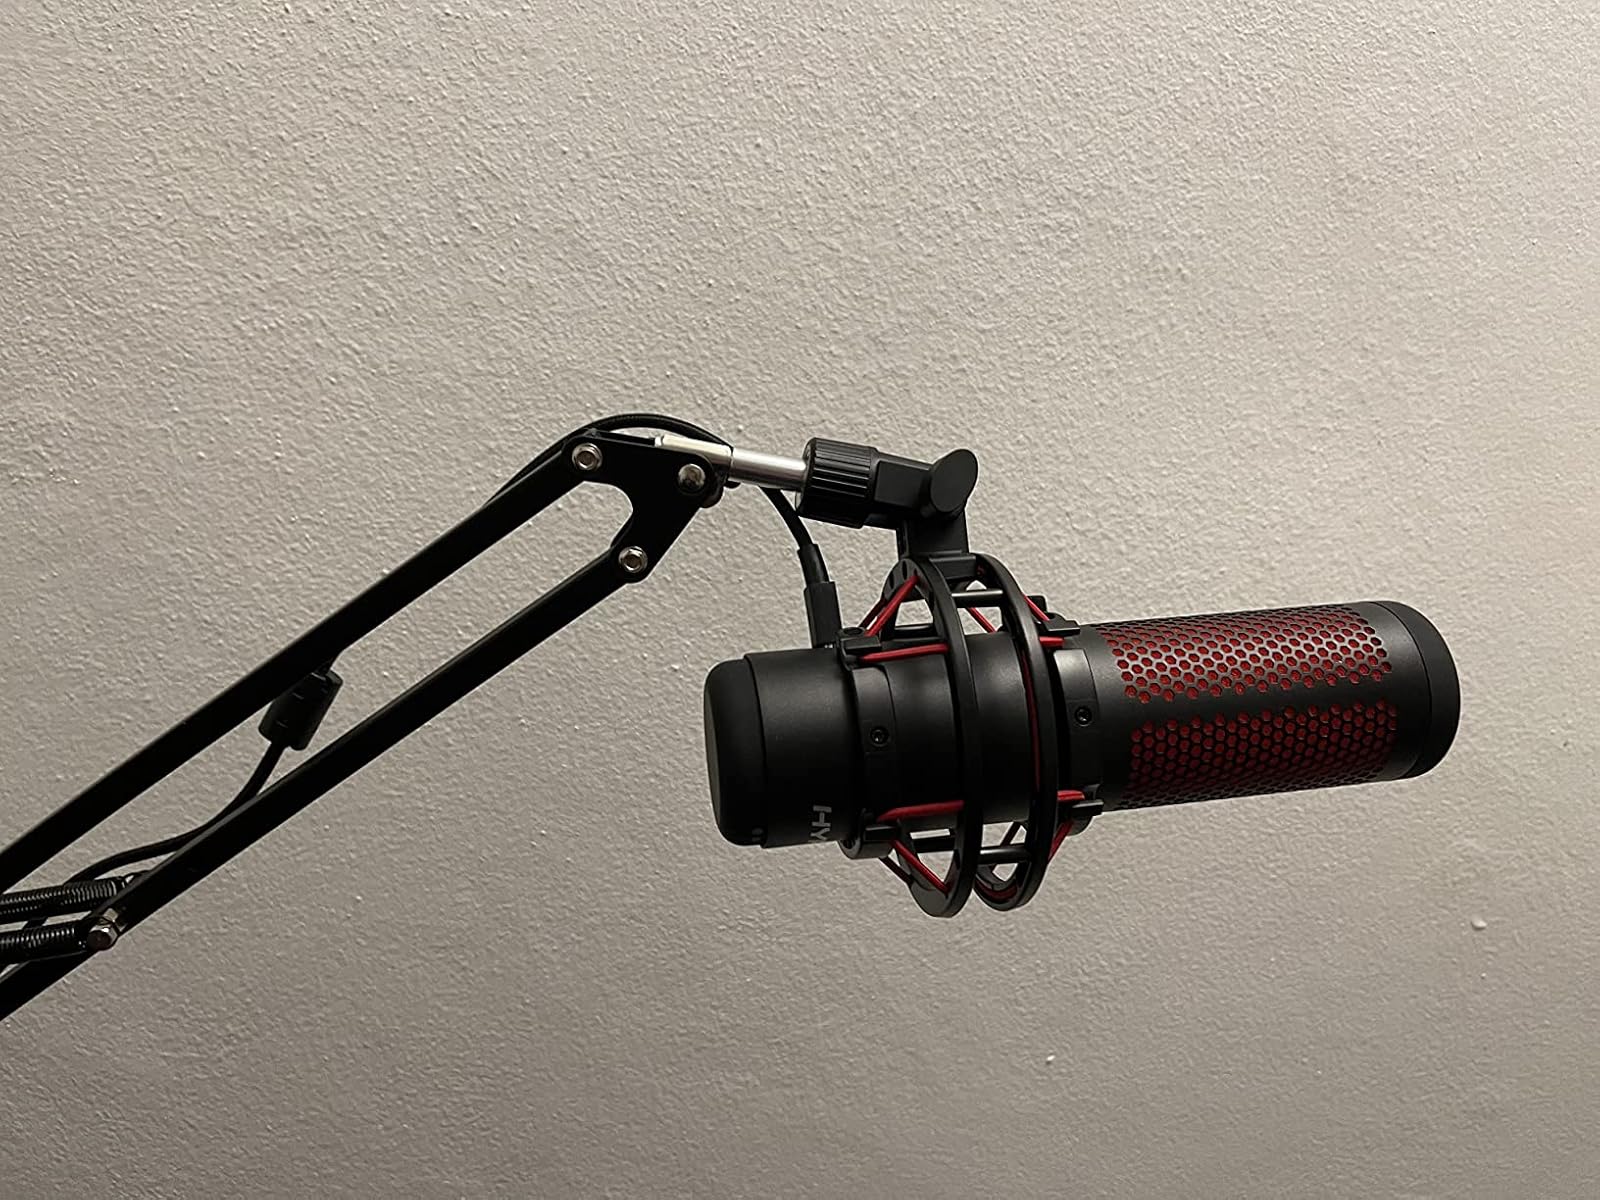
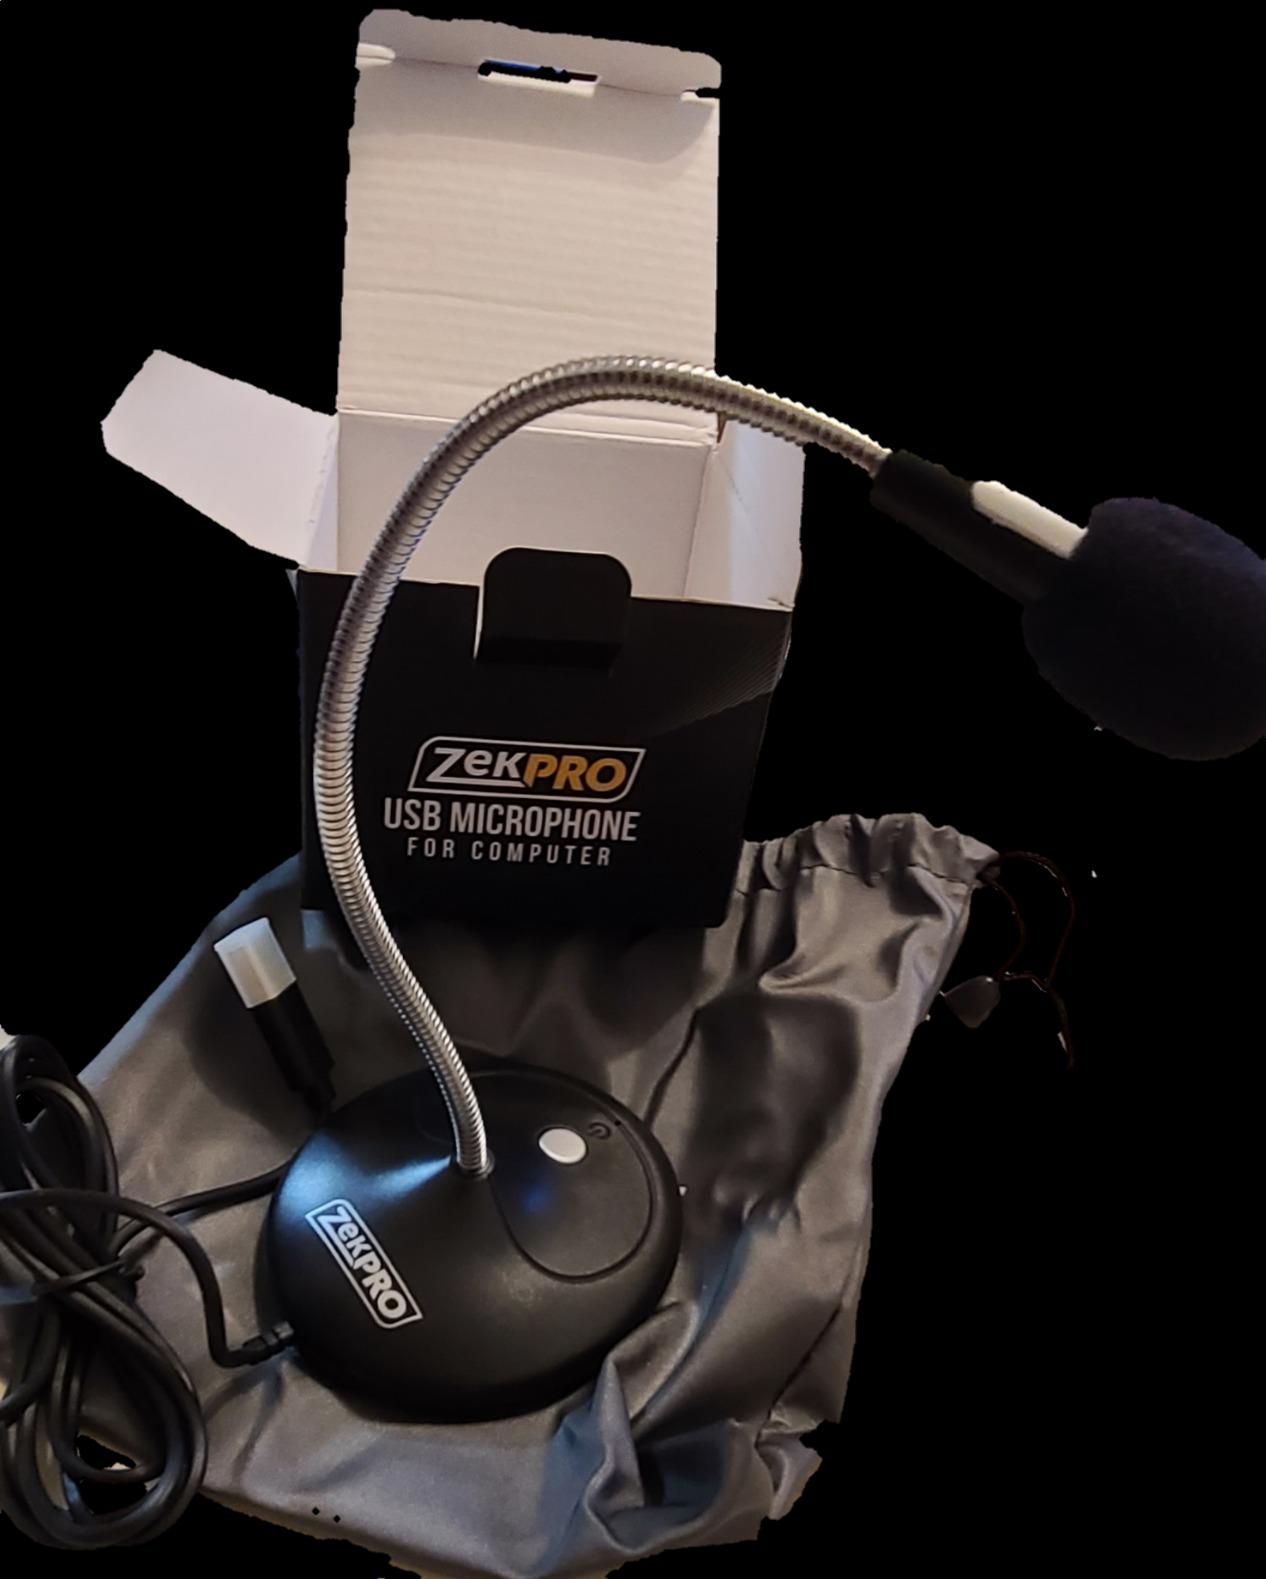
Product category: microphone
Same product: no